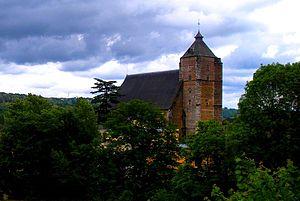
Iglesia de Monenh, Bearne, Eglise de Monein, Bearn
Marie Bartête est une orpheline béarnaise qui, plongée dans la misère a été déportée au bagne de Saint-Laurent-du-Maroni pour un vol à l’étalage et est la dernière femme morte au bagne.